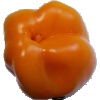
Label: yellow_pepper